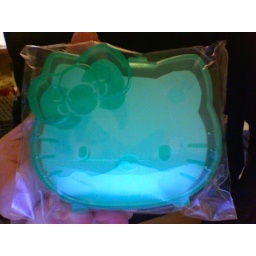
got this in the a-z swap! :) cute little memo pad in plastic case... couldn't bare to open it! :/